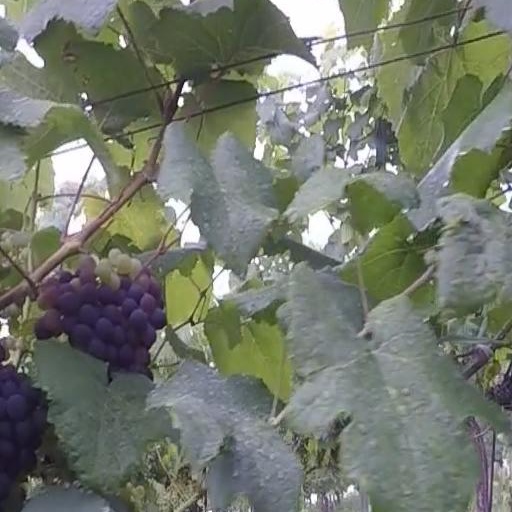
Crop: grape